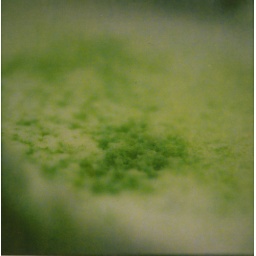
3-20-2010. messing around with green water in a squirt bottle